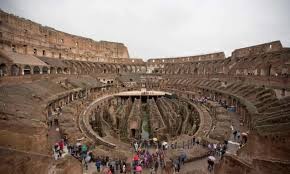
Landmark: Roman Colosseum